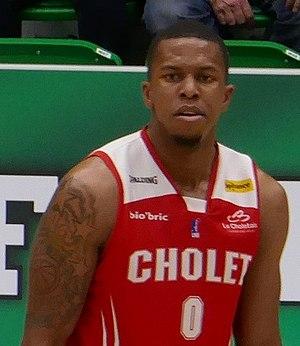
Toddrick Gotcher avec Cholet
Toddrick Gotcher, né le 14 mars 1993 à Garland au Texas, est un joueur américain de basket-ball. Il évolue au poste d'arrière.